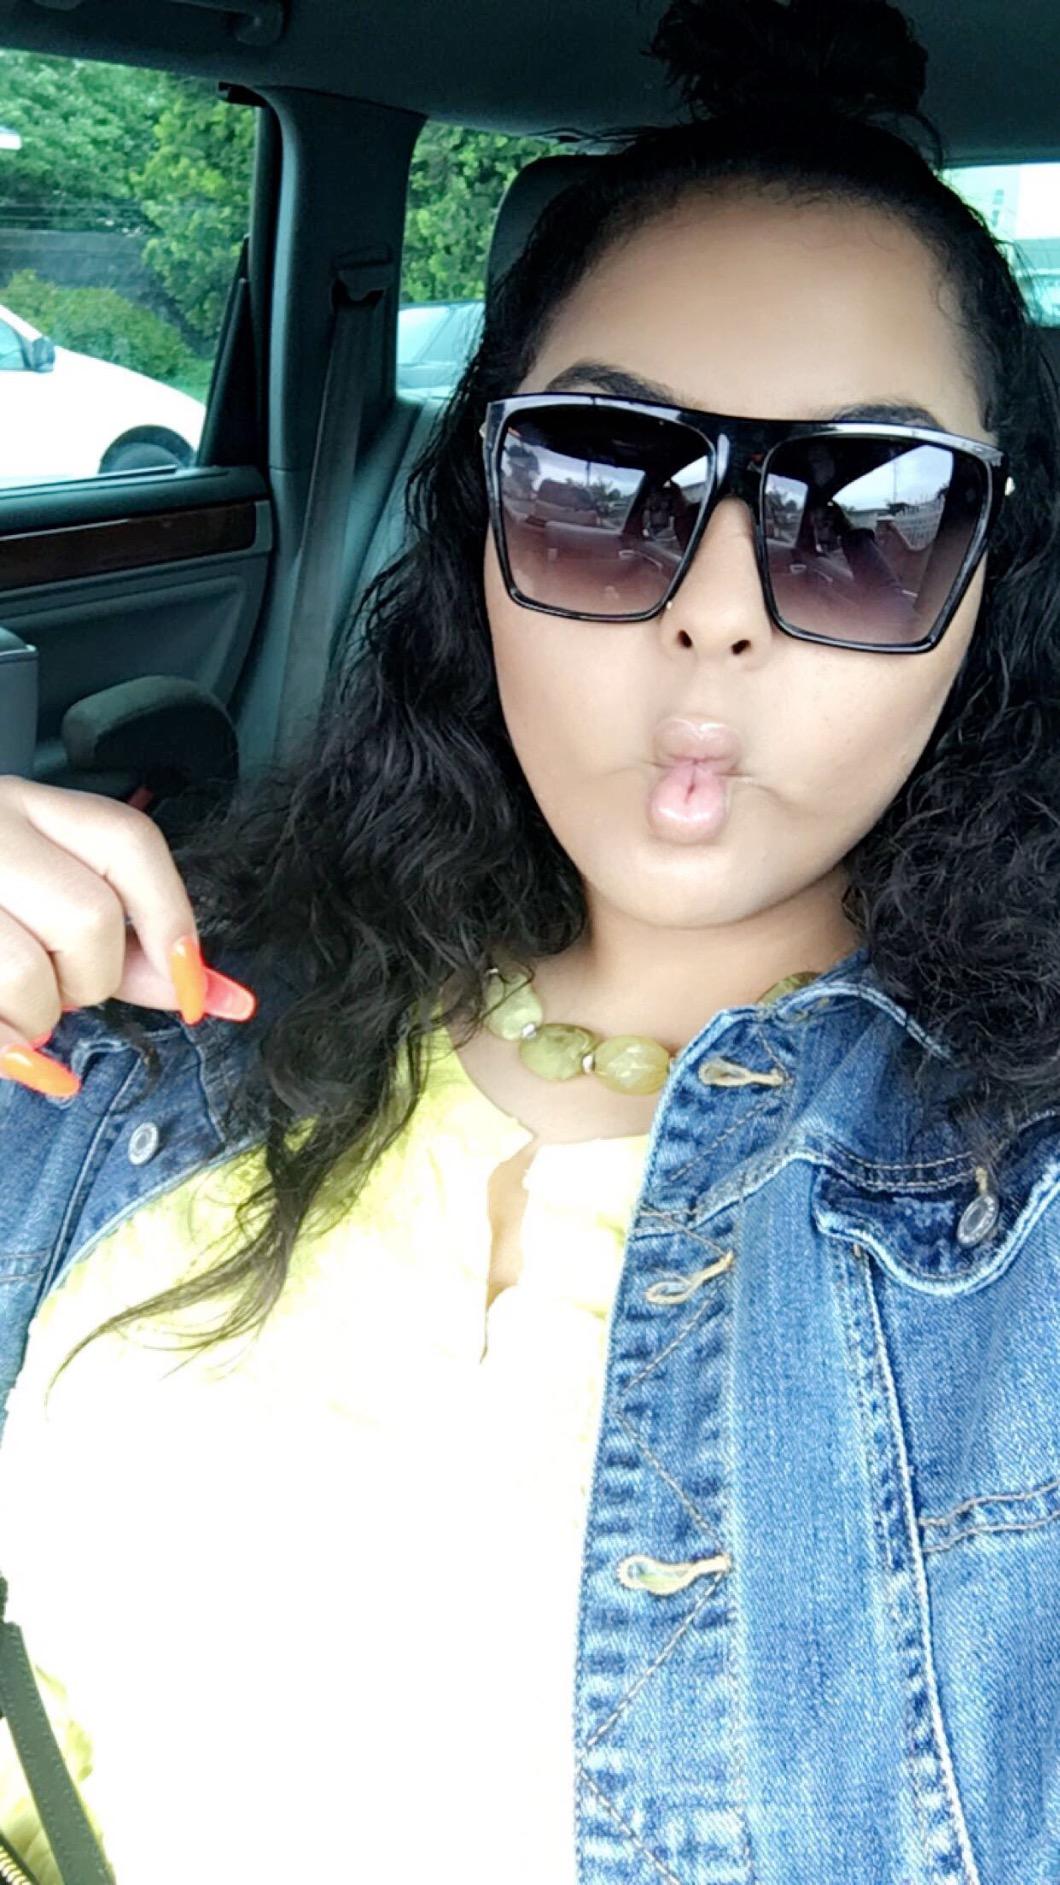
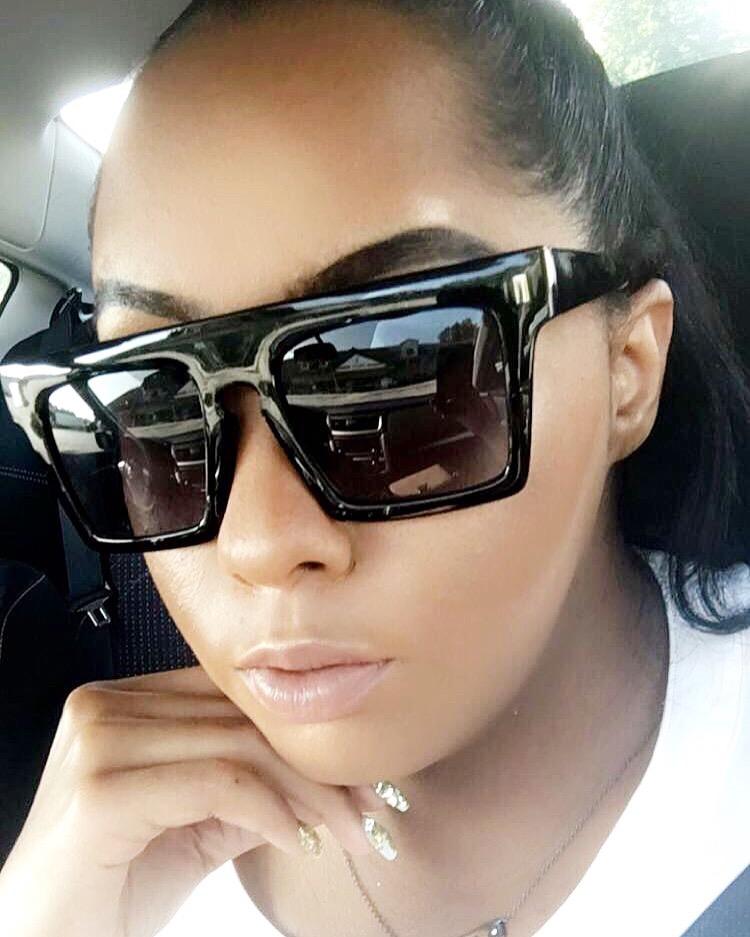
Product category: accessories_sunglasses
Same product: no